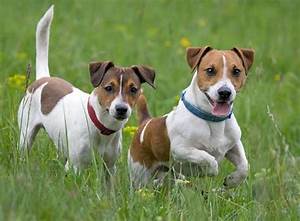
Label: dog